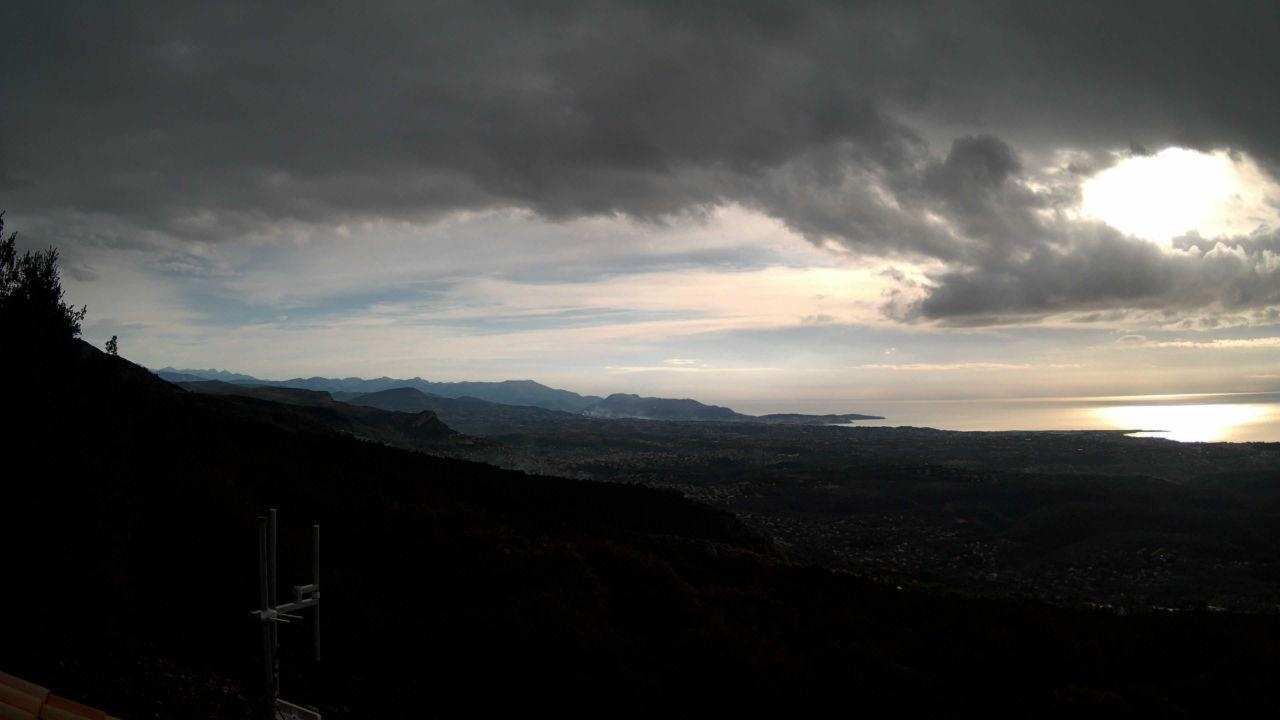
Fire: no
Smoke: no